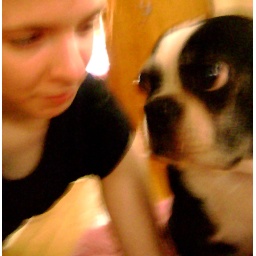
Our house in the middle of our street